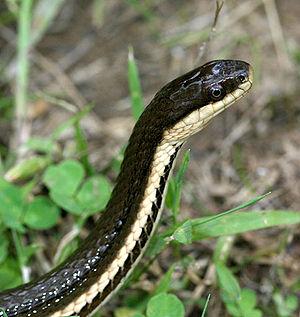
Regina est un genre de serpents de la famille des Natricidae.
Regina septemvittata, la Couleuvre royale, est une espèce de serpents de la famille des Natricidae.